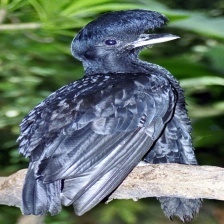
Species: UMBRELLA BIRD
Scientific name: CEPHALOPTERUS